C. Z. Culver House

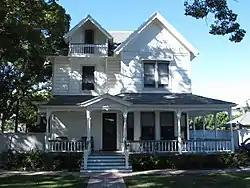
Queen Anne style entrance facade.

The C. Z. Culver House is a historic home within Old Towne Orange, California.